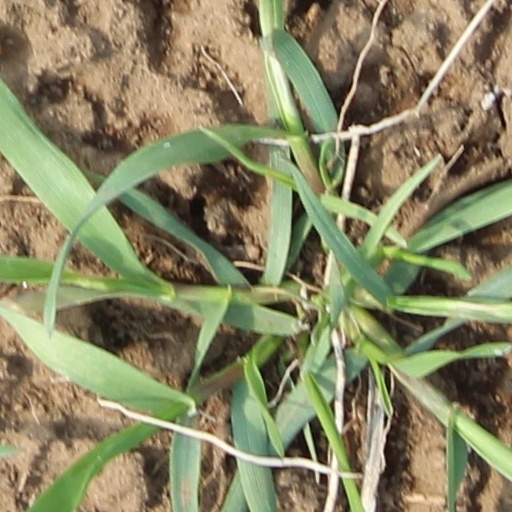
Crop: wheat